The Hellbenders

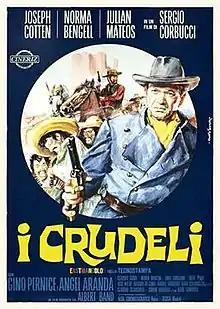
Italian film poster

The Hellbenders is a 1967 Spaghetti Western film directed by Sergio Corbucci and starring Joseph Cotten, Norma Bengell, Julián Mateos, Gino Pernice and Ángel Aranda.